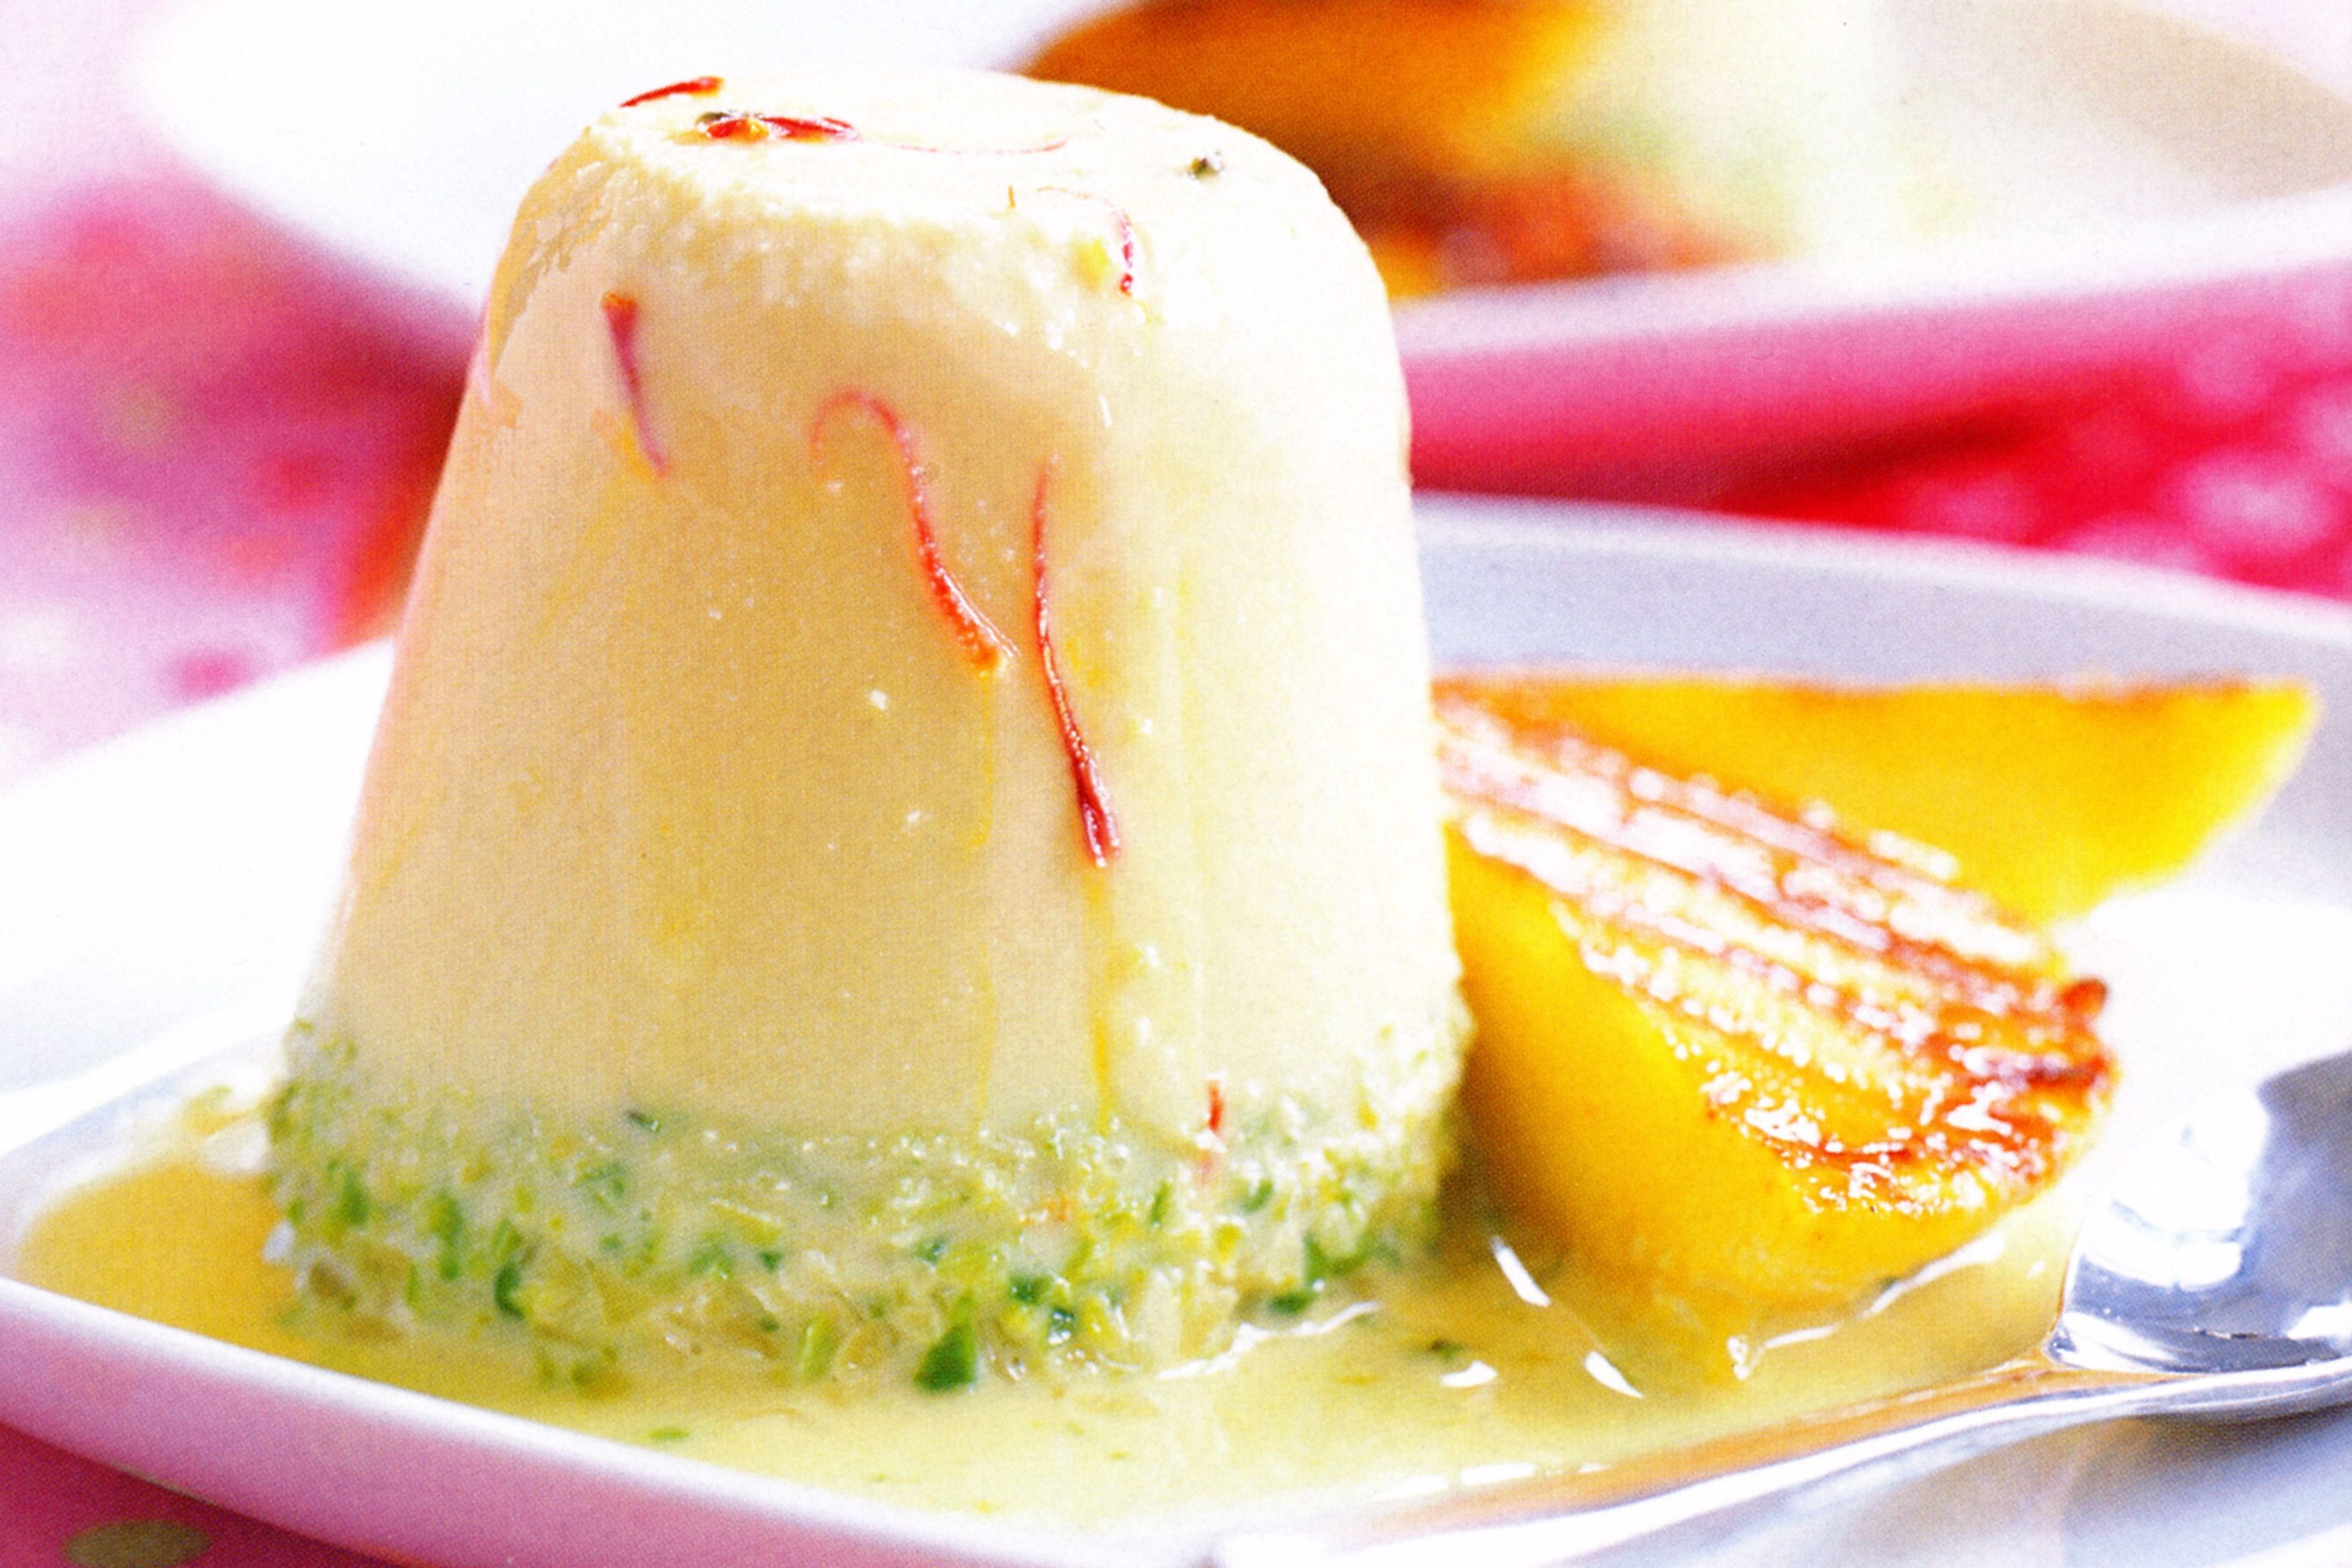
Dish: kulfi